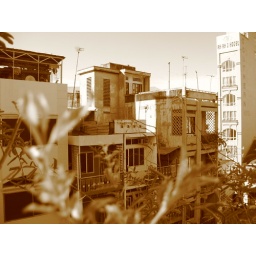
this was the view from the yellow house hotel in ho chi minh city